Reaction of Russian intelligentsia to the 2014 annexation of Crimea

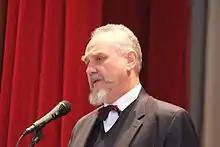
Professor Andrey Zubov at the Anti-war Congress

Russian scientists and artists who disagreed with Russian government policy in Crimea, announced their opposition in an open letter: